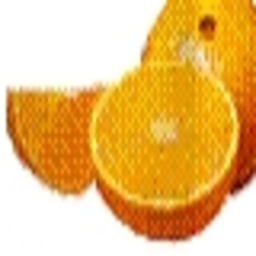
Label: peels